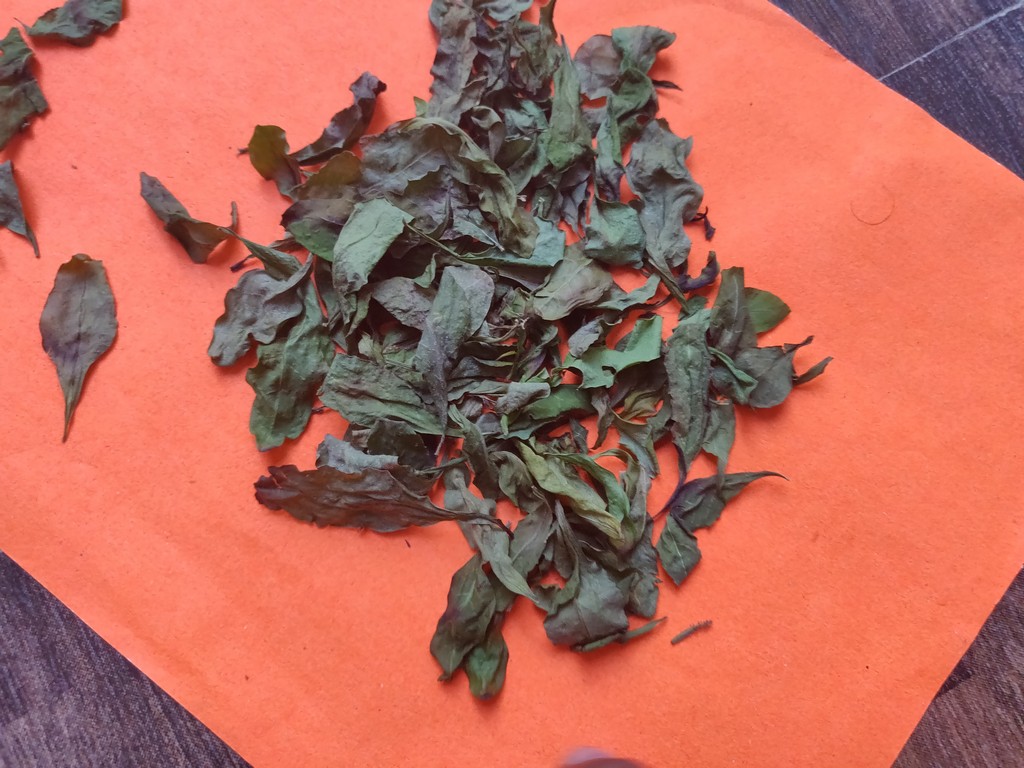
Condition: Dried
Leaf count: multiple
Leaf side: unknown